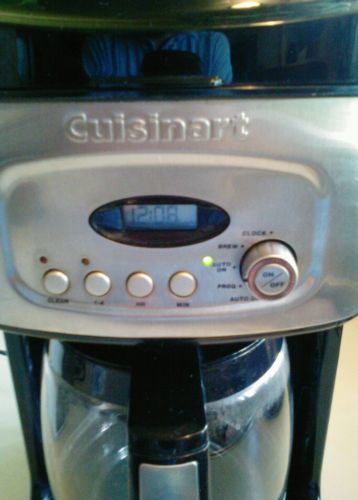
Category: coffee maker